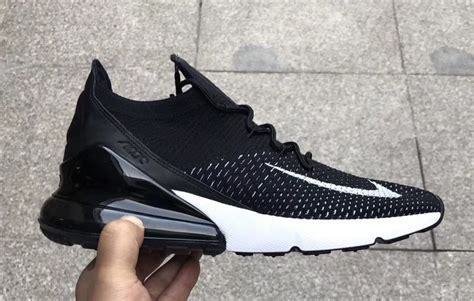
Brand: Nike
Model: Air Max 270 Flyknit